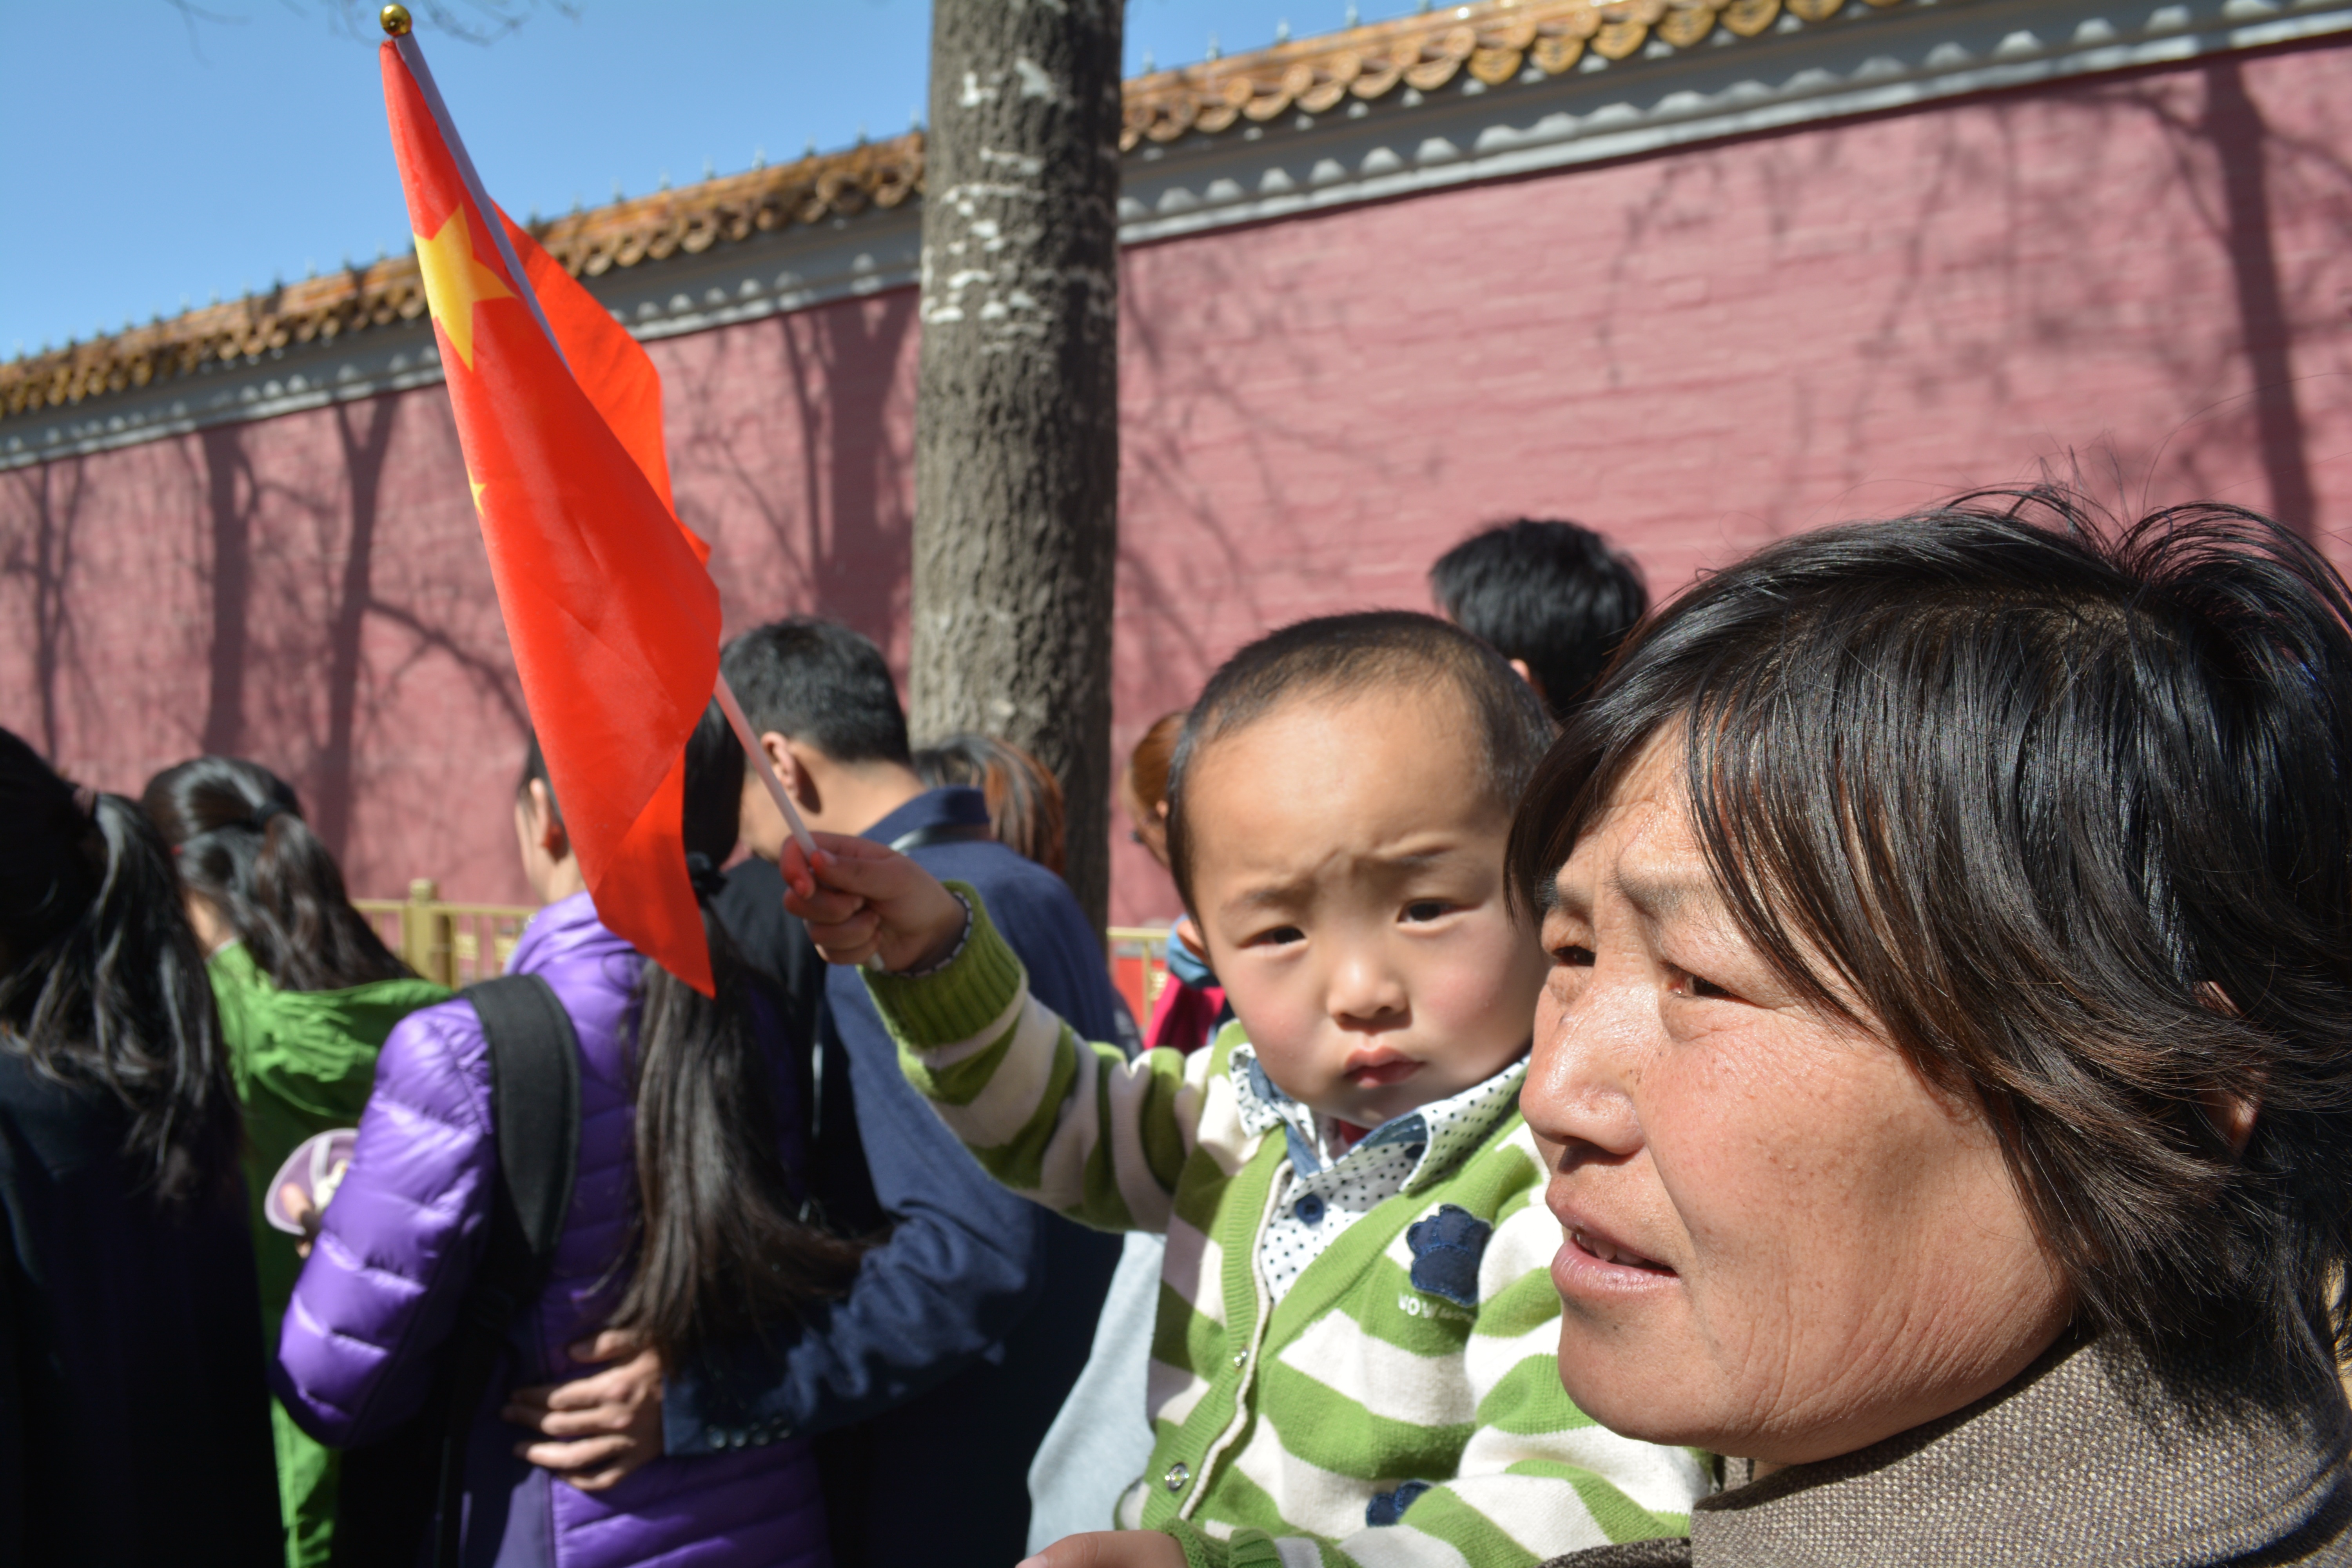
person, people, child, education